Dusky crag martin

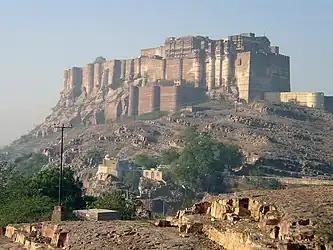
Old forts provide alternative nest sites to natural cliffs

Dusky crag martin pairs typically nest alone, although in suitable locations several pairs may be quite close to each other. The natural nesting habitat is under ledges on cliff faces or river banks, but man-made structures are readily used. Stone buildings such as old hill forts, mosques and tombs are preferred, and other artificial sites include bridges, archways and culverts. Breeding has been reported in every month, but mainly in February and March, and again after the rains start in July and August; usually two broods are raised. The nest, built by both adults, is an open half-cup made of mud and lined with soft material such as feathers or dry grass. It is constructed under an overhang or in a crevice on a cliff or man-made structure, and is re-used for the second brood and in subsequent years. The clutch is two to four eggs, white with reddish brown blotches particularly at the wide end, and averaging with a weight of . Both adults incubate the eggs and feed the chicks. Incubation and nestling periods are unknown but assumed to be similar to those of the Eurasian crag martin (13–17 days to hatching, and 24–27 days to fledge).